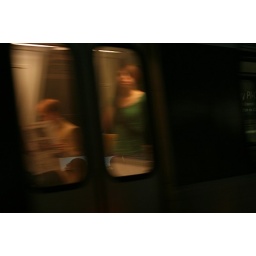
pretty blurry as the train was in motion, but I like the image of the girl